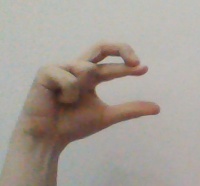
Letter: thal